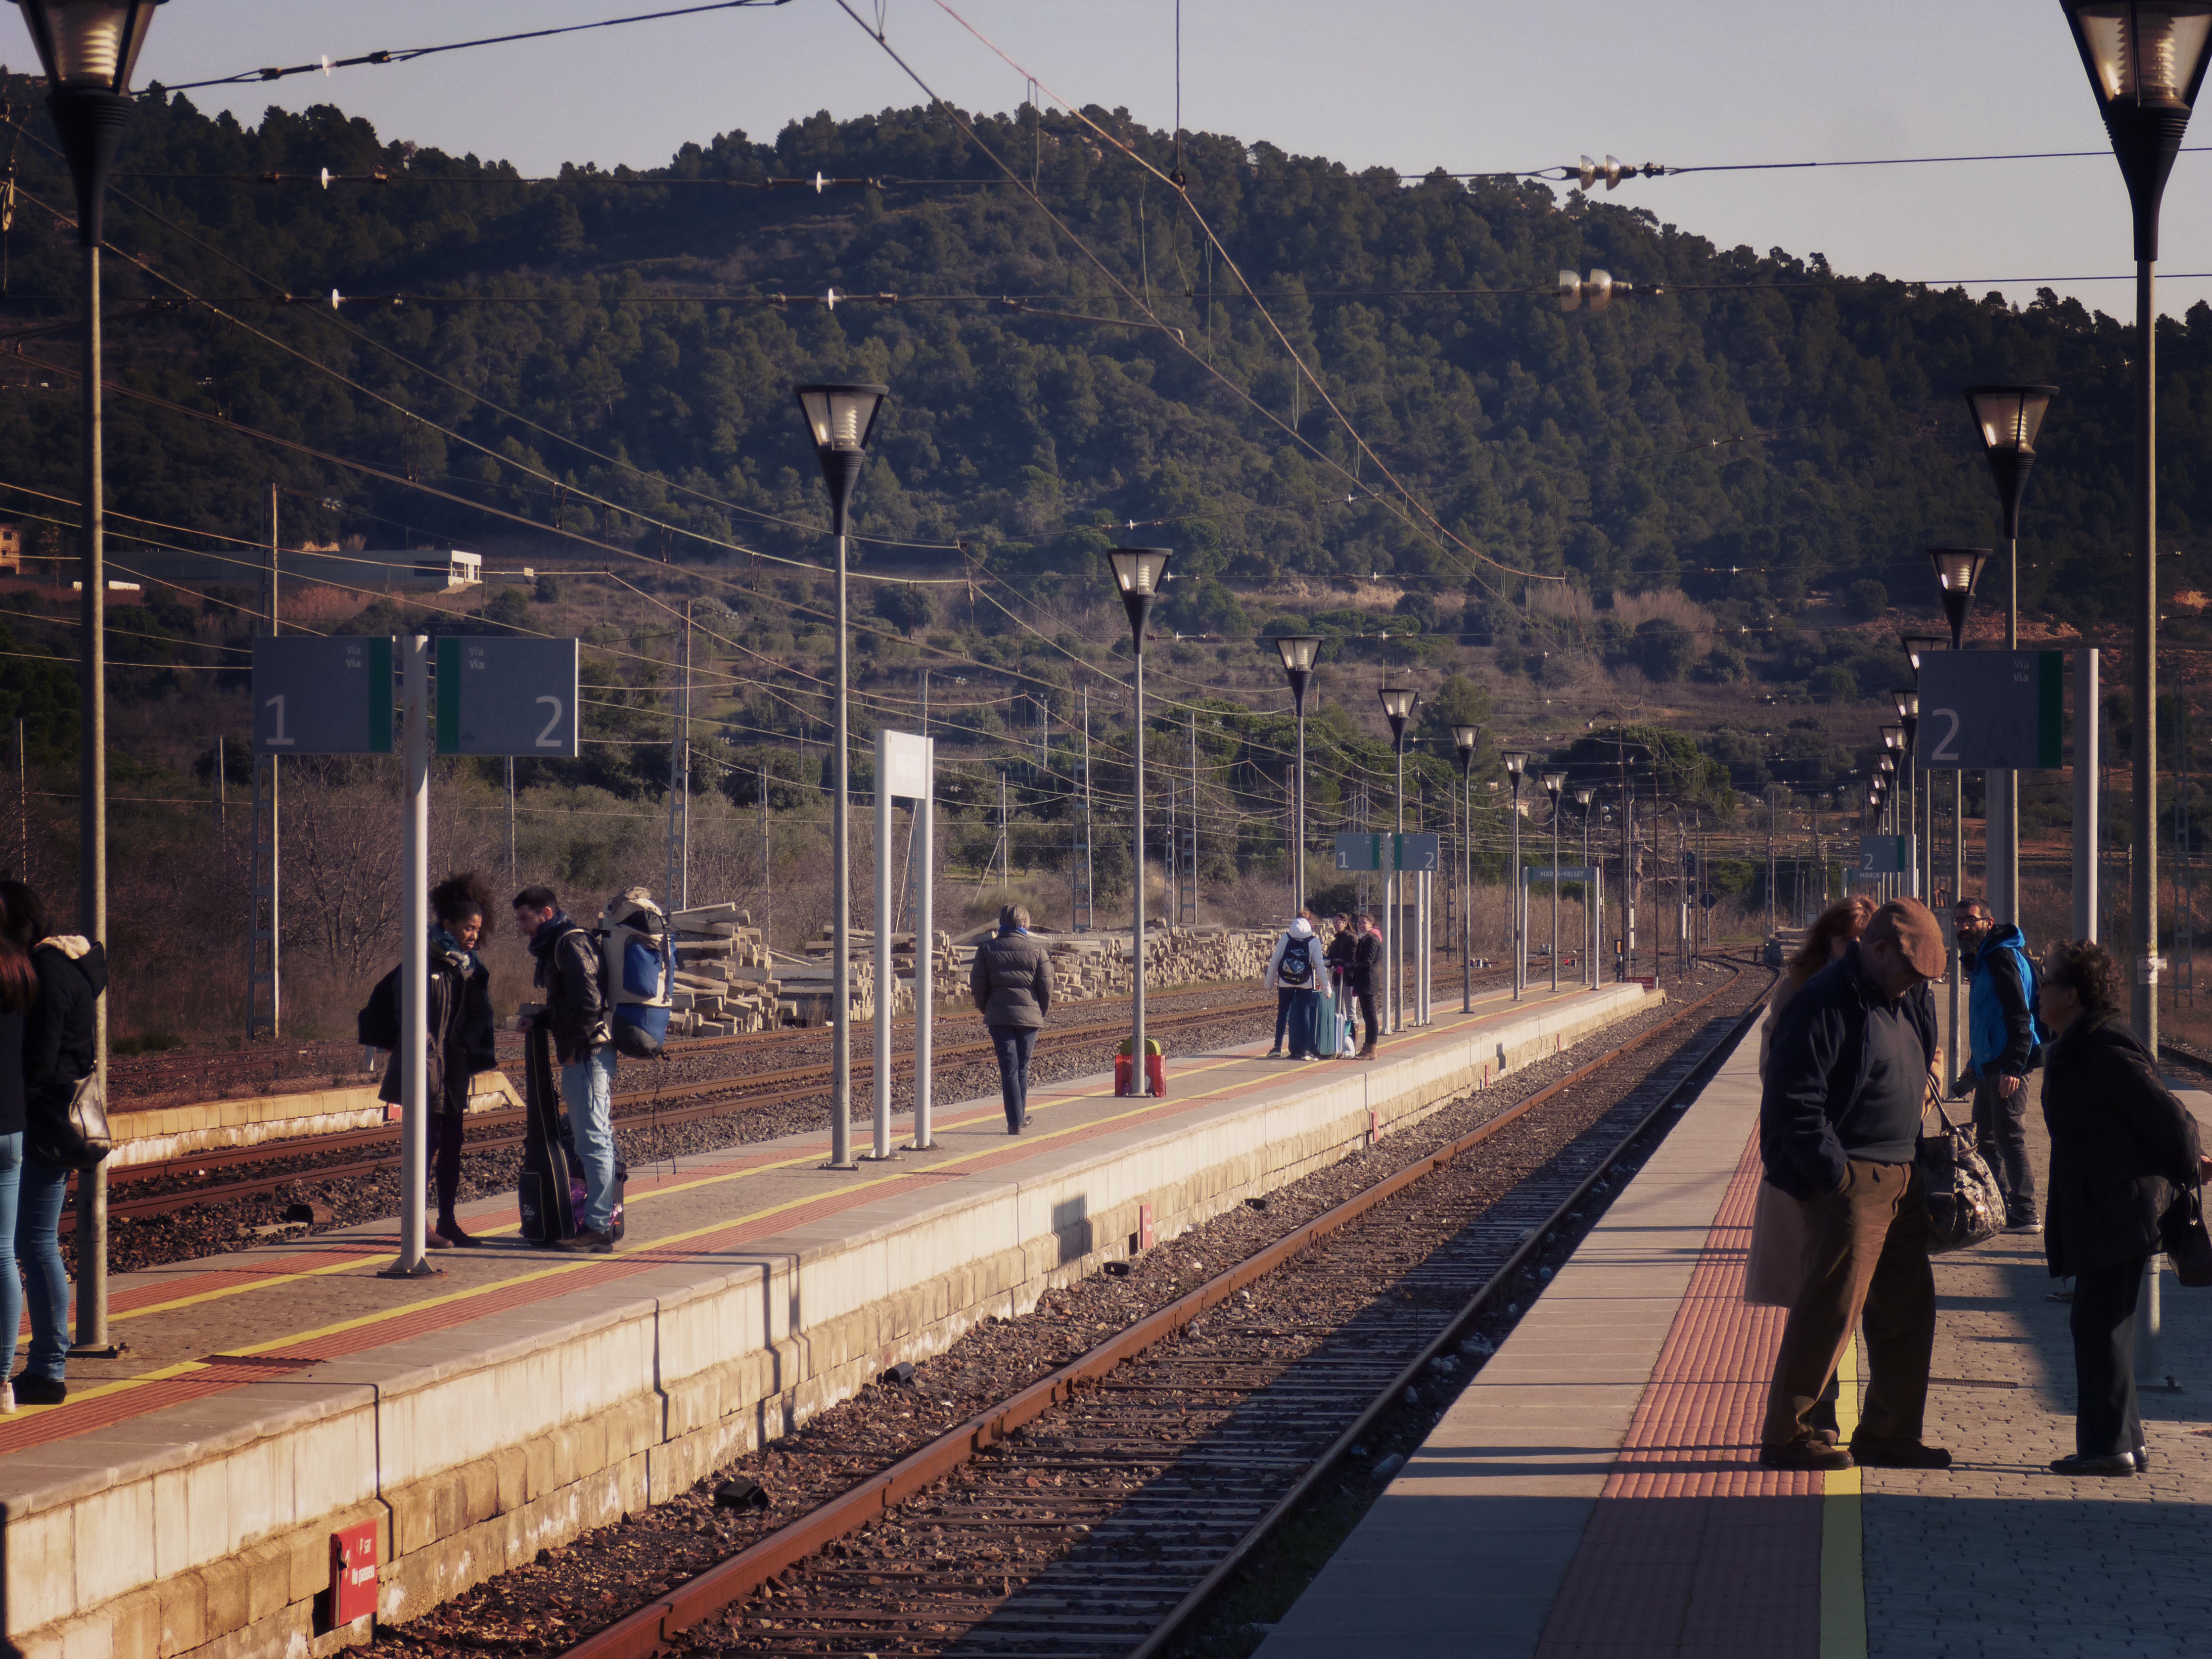
tree, sky, track, railway, morning, town, building, train, transport, evening, vehicle, station, train station, platform, public transport, hold on, rail transport, residential area, metropolitan area, rapid transit, waiting for the train